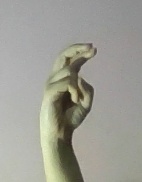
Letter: zay